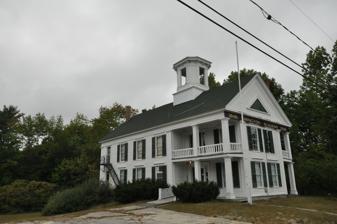
Building: Limington Academy
Country: United States of America
Year built: 1854
United States historic place Limington Academy U.S. National Register of Historic Places Show map of Maine Show map of the United States Location ME 117 , Limington, Maine Coordinates 43°43′48″N 70°42′36″W / 43.73000°N 70.71000°W / 43.73000; -70.71000 Area 0.5 acres (0.20 ha) Built 1854 Architectural style Greek Revival NRHP reference No. 80000380 Added to NRHP June 23, 1980 Limington Academy is a historic private academy building on Maine State Route 117 in the center of Limington, Maine .    The Academy was founded in 1848, and the Greek Revival style building was completed in 1854.  The building, still owned by the academy trustees, is still used for educational purposes.  It was listed on the National Register of Historic Places in 1980. Description and history The Limington Academy building is set on the west side Cape Road (SR 117), a short way south of its junction with Maine State Route 11 , which marks the center of the rural community.  It is a two-story wood frame structure, with clapboard siding, granite foundation, and a gabled roof topped by an octagonal cupola.  The east-facing front facade is four bays wide, with the outer bays taken up by recessed porches that extend for two bays along the sides.  The porches are supported by paneled square posts, details repeated in pilasters at the building corners.  The front gable is fully pedimented, with a triangular louvered fan at its center. Limington Academy was founded in 1848 as a subscription school.  The primary founders were Dr. Samuel M. Bradbury, Rev. J H. Garmon, Arthur McArthur, Esq., James McArthur, Gideon L. Moody, and Isaac L. Mitchell. William G. Lord headed the school from 1851 to 1894. Originally, there were no grades and students attended until they were prepared for college or work. The school met in one of the village school buildings, and then in Masonic hall, before this building was constructed in 1854.  By the end of the 19th century the school had reached its height, drawing students from nearby towns.  In 1895 the school became the de facto public high school for the area. The academy is now defunct, but the trustees still own the building and the local public schools rent space there for elementary school classes. See also National Register of Historic Places listings in York County, Maine References